Ashford Green Corridor

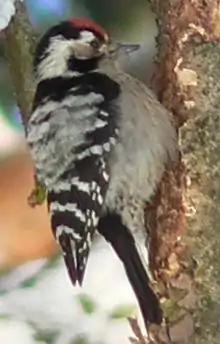
The lesser spotted woodpecker

On the outskirts of Ashford, this historic parkland can be enjoyed by following the Greensand Way or the Stour Valley Walk. Godinton House also has its own trail around its fabulous grounds. The parkland contains a huge variety of unspoilt habitats all supporting a diversity of wildlife. It is because of this that Godinton Park has been designated an SNCI.